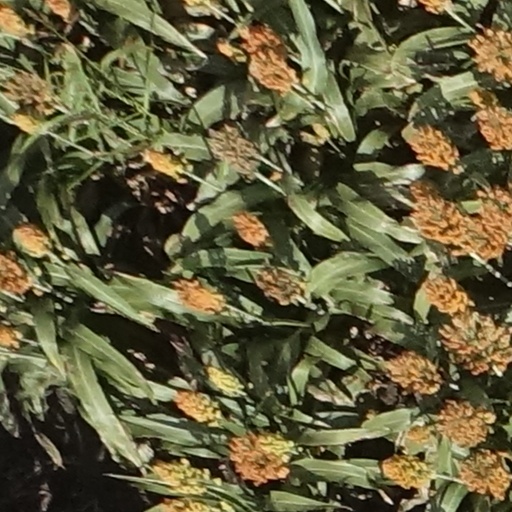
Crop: sorghum